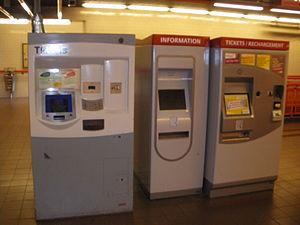
Vue des distributeurs de tickets de la station de métro ""Marbrerie"" de la ligne 1 du métro de Lille et située dans le quartier de Fives à Lille."
Le métro de Lille Métropole est un système de transport en commun en site propre desservant Lille et son agglomération, dans le département français du Nord. Il a la particularité d'être le premier métro au monde à utiliser la technologie du véhicule automatique léger, cette technologie étant créée au début des années 1970 au sein de l'Université des sciences et technologies de Lille grâce notamment aux travaux du professeur Robert Gabillard. Le système VAL est ensuite exploité par un consortium mené par Matra qui se charge également des travaux avec le soutien de la communauté urbaine de Lille, alors dirigée par Arthur Notebart. Le métro est finalement inauguré le 25 avril 1983 par le président de la République François Mitterrand.